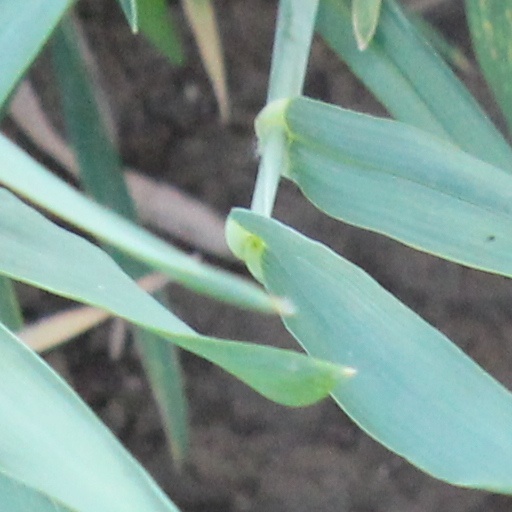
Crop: wheat